2023–24 Australian bushfire season

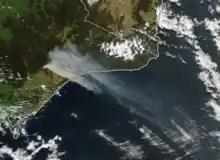
Satellite image of Gippsland fires, 1 October

1 October saw four major bushfires begin burning in the eastern Victorian region of Gippsland. A large blaze near Briagolong resulted in the town and its surrounds being evacuated, while emergency warnings were issued for residents in proximity of other fires in Loch Sport and Rawson. Strong winds in the region resulted in the fires spreading rapidly and burning out of control. By the following day, a house and several other outbuildings and sheds had been destroyed. Damage to power lines also left around 2,000 properties without power around the Loch Sport area. Heavy rain across the state on 3 October helped to bring the flames under control, by which time the fires had burnt a combined total of over 20,000 ha (49,500 acres) of bushland.